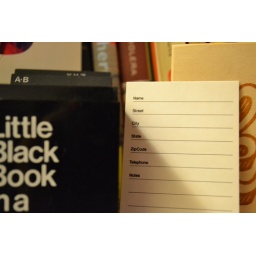
little black book in a box 2